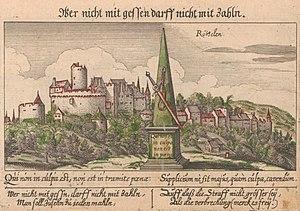
Daniel Meisner, né à Chomutov en 1585 et mort à Francfort-sur-le-Main en 1625, est un poète allemand, et probablement également un graveur.